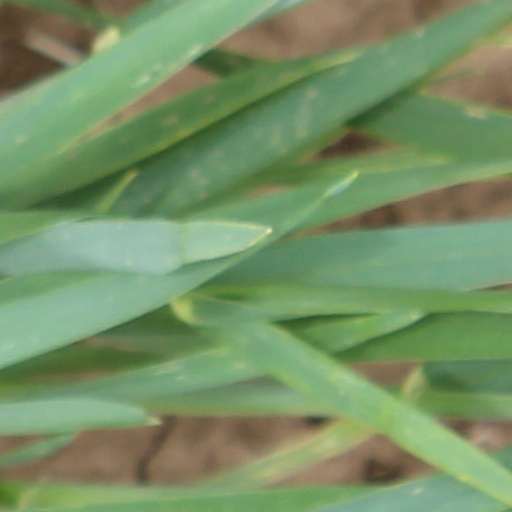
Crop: wheat